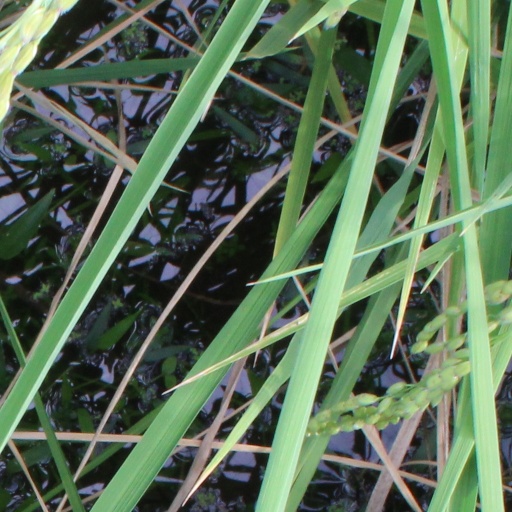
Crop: rice